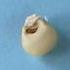
Maize quality: Bad